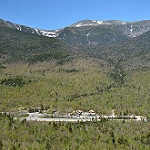
Scene: Outdoor